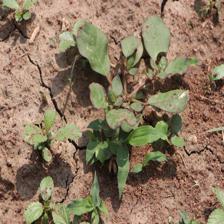
Label: BroadLeafWeed